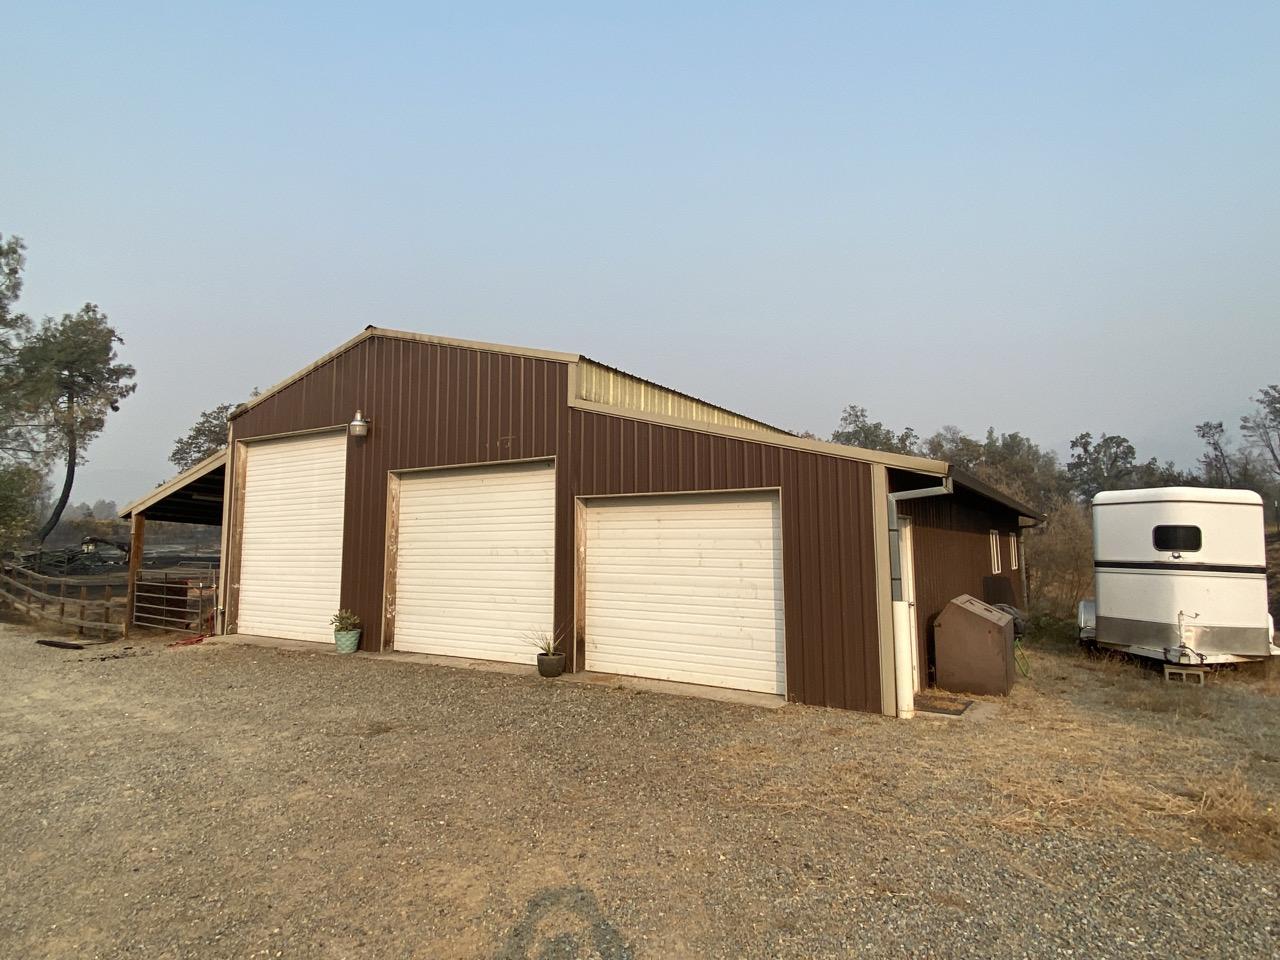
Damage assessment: minor